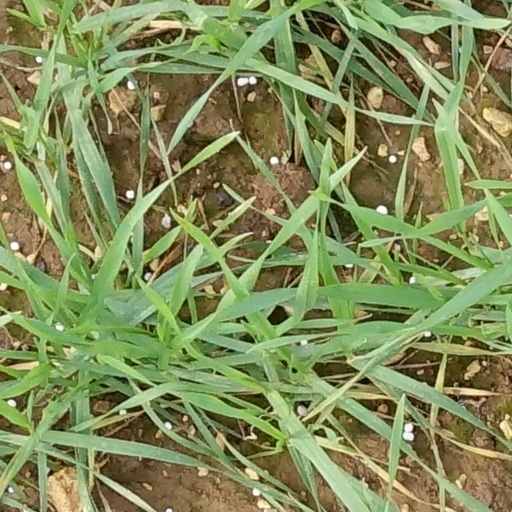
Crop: wheat